Margaret Fisher (artist)

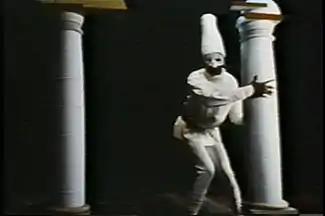
MA FISH CO, "Ag Nature" (1983–9). Performance still, 1985. Pictured: Julius Webster as Pulcinella at Dance Theatre Workshop, New York City, 1985. Sets by Jerry Carniglia, costumes by Jacqueline Humbert

Fisher/MA FISH CO's film and video projects have screened internationally (Image Forum Tokyo, Mill Valley Film Festival, Centre Pompidou) and earned experimental film awards from the Venice Biennale ("Liquid Movie", 1981, with ), Sony Visions of America, and the Milan and Montreal film festivals, among others. Fisher experimented with film and video early in her career, in works such as "Saxophone" (1977, with John Adams) and "Thermographic Video Cartoons" (1979, with Richard Lowenberg)—whose images were produced using thermal imaging technology developed for the Vietnam War—and more extensively with MA FISH CO.